Majlinda Nana Rama

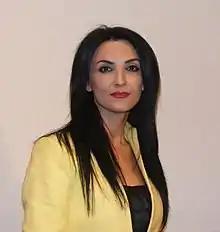

Majlinda Nana Rama (born May 27, 1980) is an Albanian pedagogue, writer and researcher. Her works include poetry, essays, scientific articles, studies, literary criticism, novels and short stories. She is a lecturer at the University of Arts, Tirana.